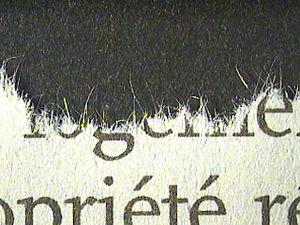
Les fibres agglomérées d'un papier journal se séparent au déchirement.
La terre-papier est faite d'un mélange d’argile, de fibres issues du papier et d’eau. L'argile peut être une terre à faïence, du grès ou de la porcelaine.